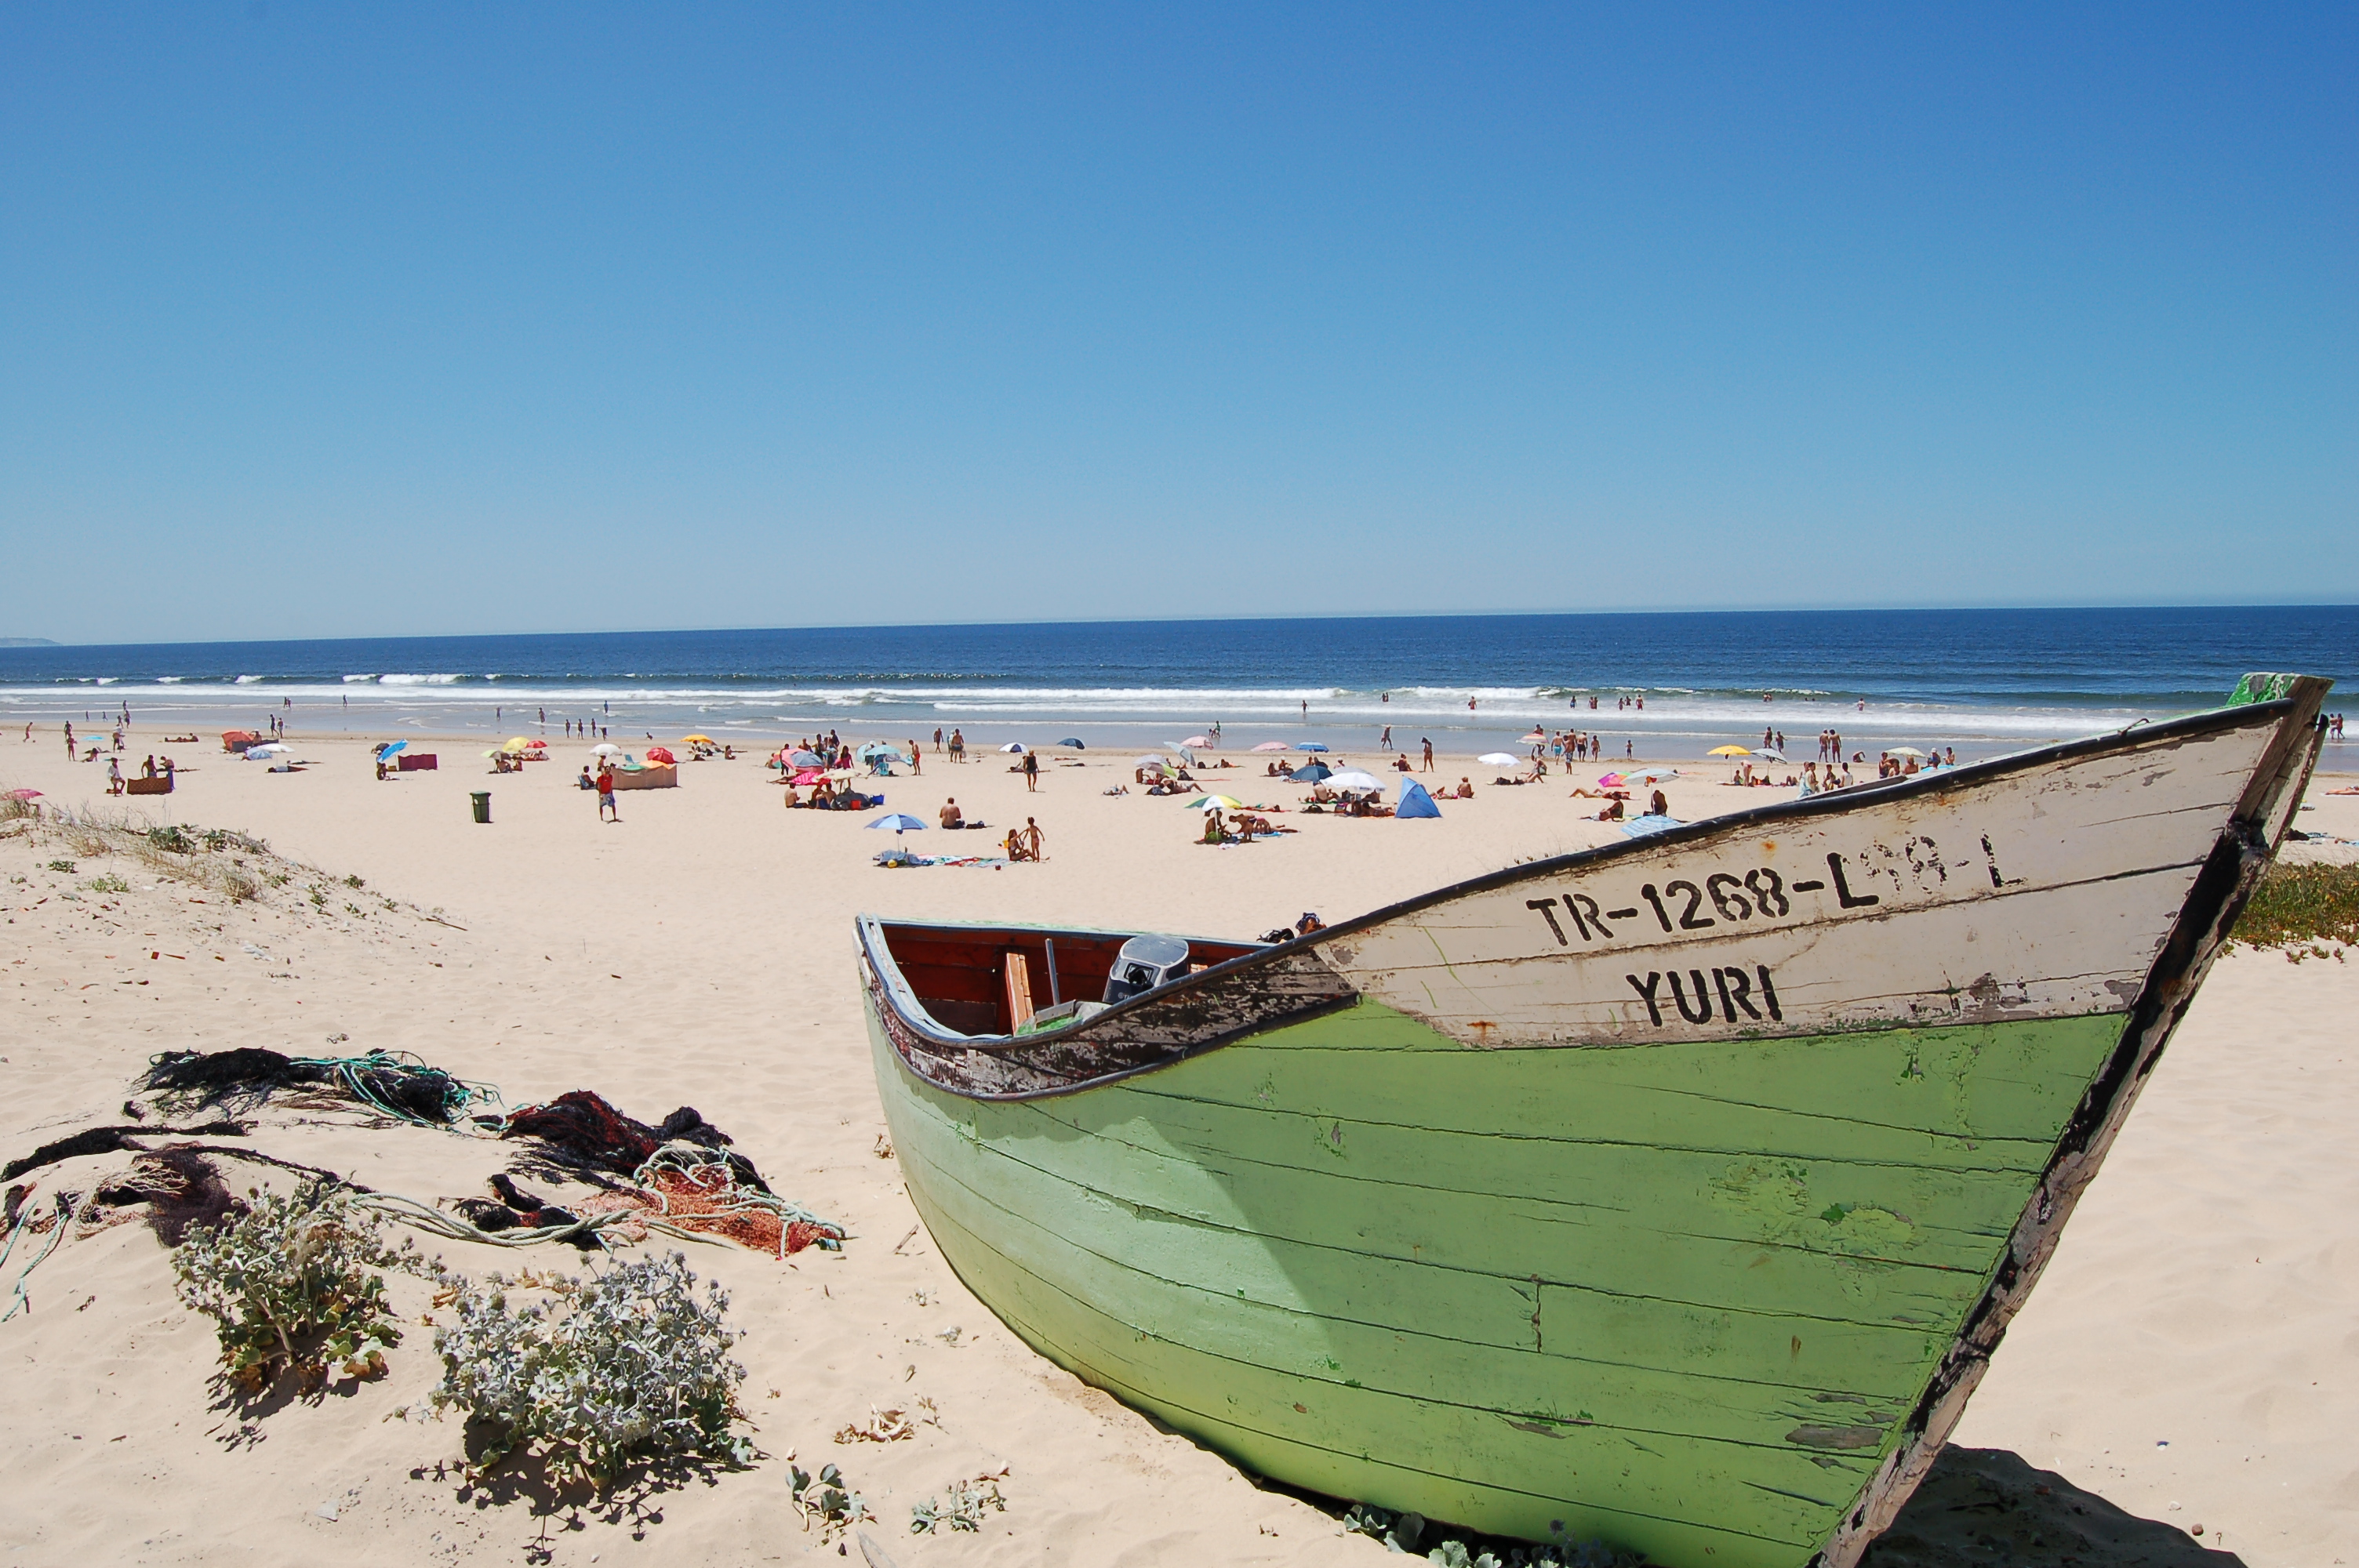
beach, sea, coast, sand, ocean, people, sky, boat, shore, wave, vacation, vehicle, seascape, bay, body of water, habitat, cape, natural environment